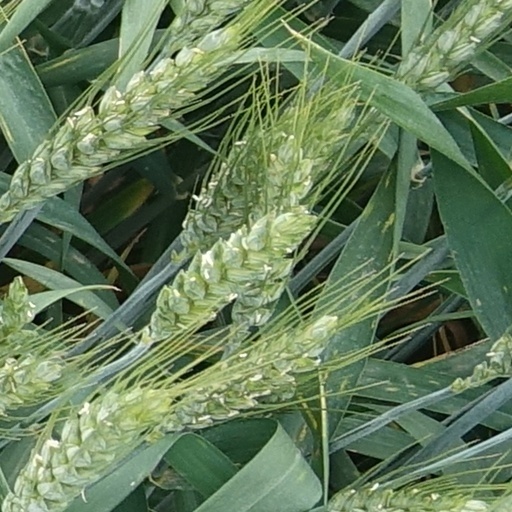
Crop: wheat